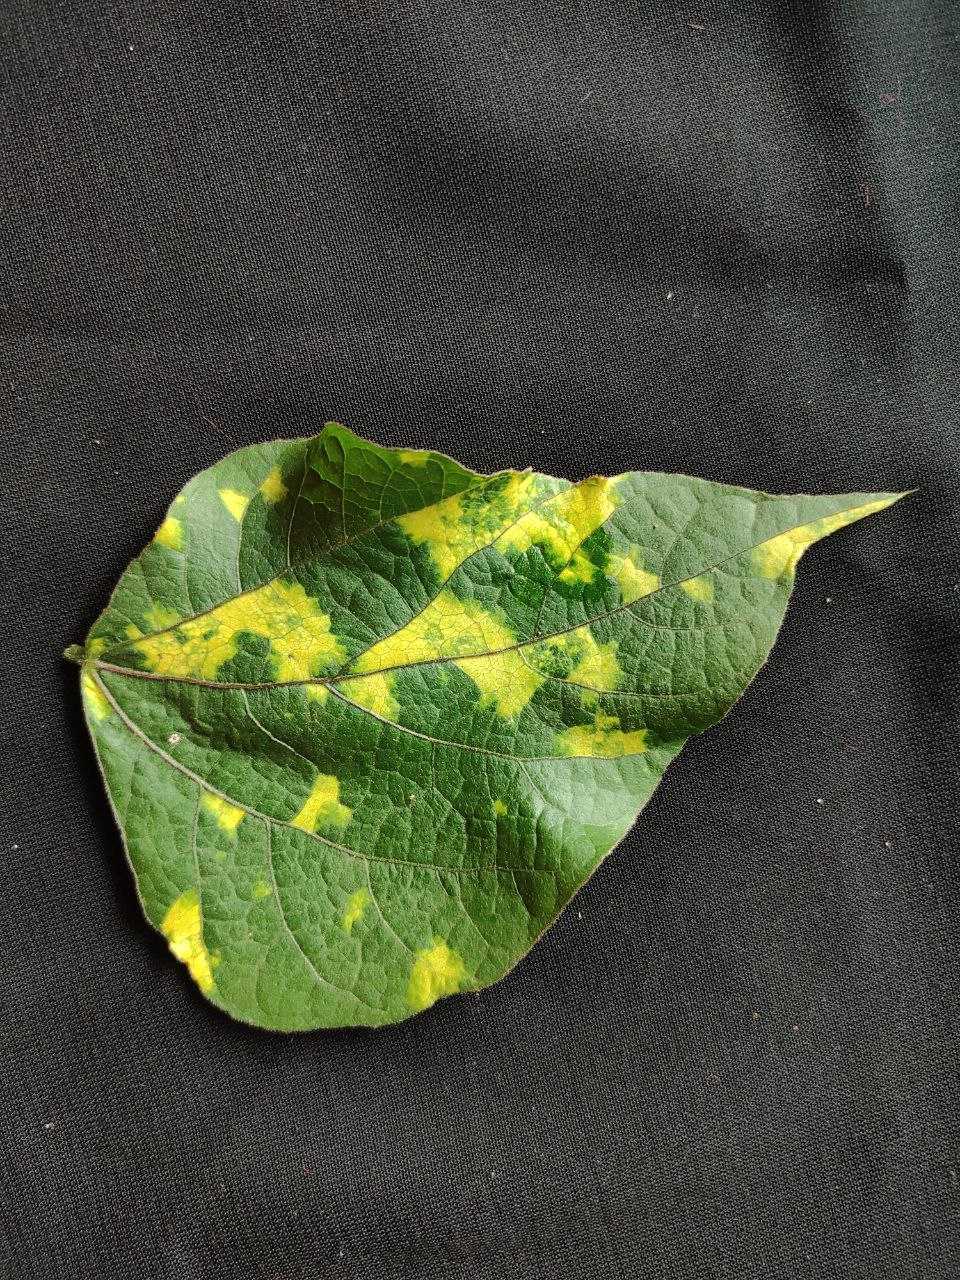
Crop: bean
Leaf condition: Mosaic Virus